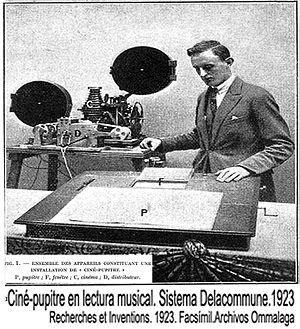
Le Synchro-Ciné est un dispositif pionnier inventé en 1921 par le Français Charles Delacommune avec l'objectif de synchroniser la projection d'un film avec les sons correspondants.